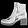
Label: Ankle boot